25th Army (Wehrmacht)

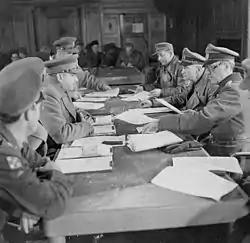
25th Army, as Netherlands High Command (right), surrenders to I Canadian Corps on 5 May 1945

Two days after the surrender of the Northwest High Command to the British 21st Army Group, "Generaloberst" Blaskowitz surrendered his command to I Canadian Corps' Lieutenant-General Charles Foulkes at Wageningen on 5 May 1945 (documents typed and signed the next day, as no typewriter had been available), effectively ending the war in the Netherlands.